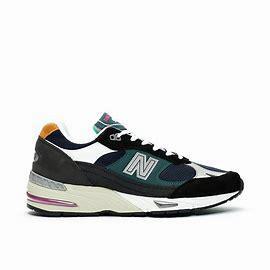
Brand: New
Model: Balance New Balance 991 Made In England Marathon